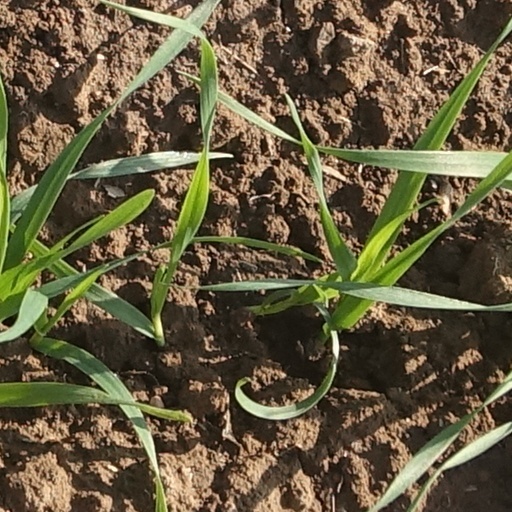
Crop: wheat